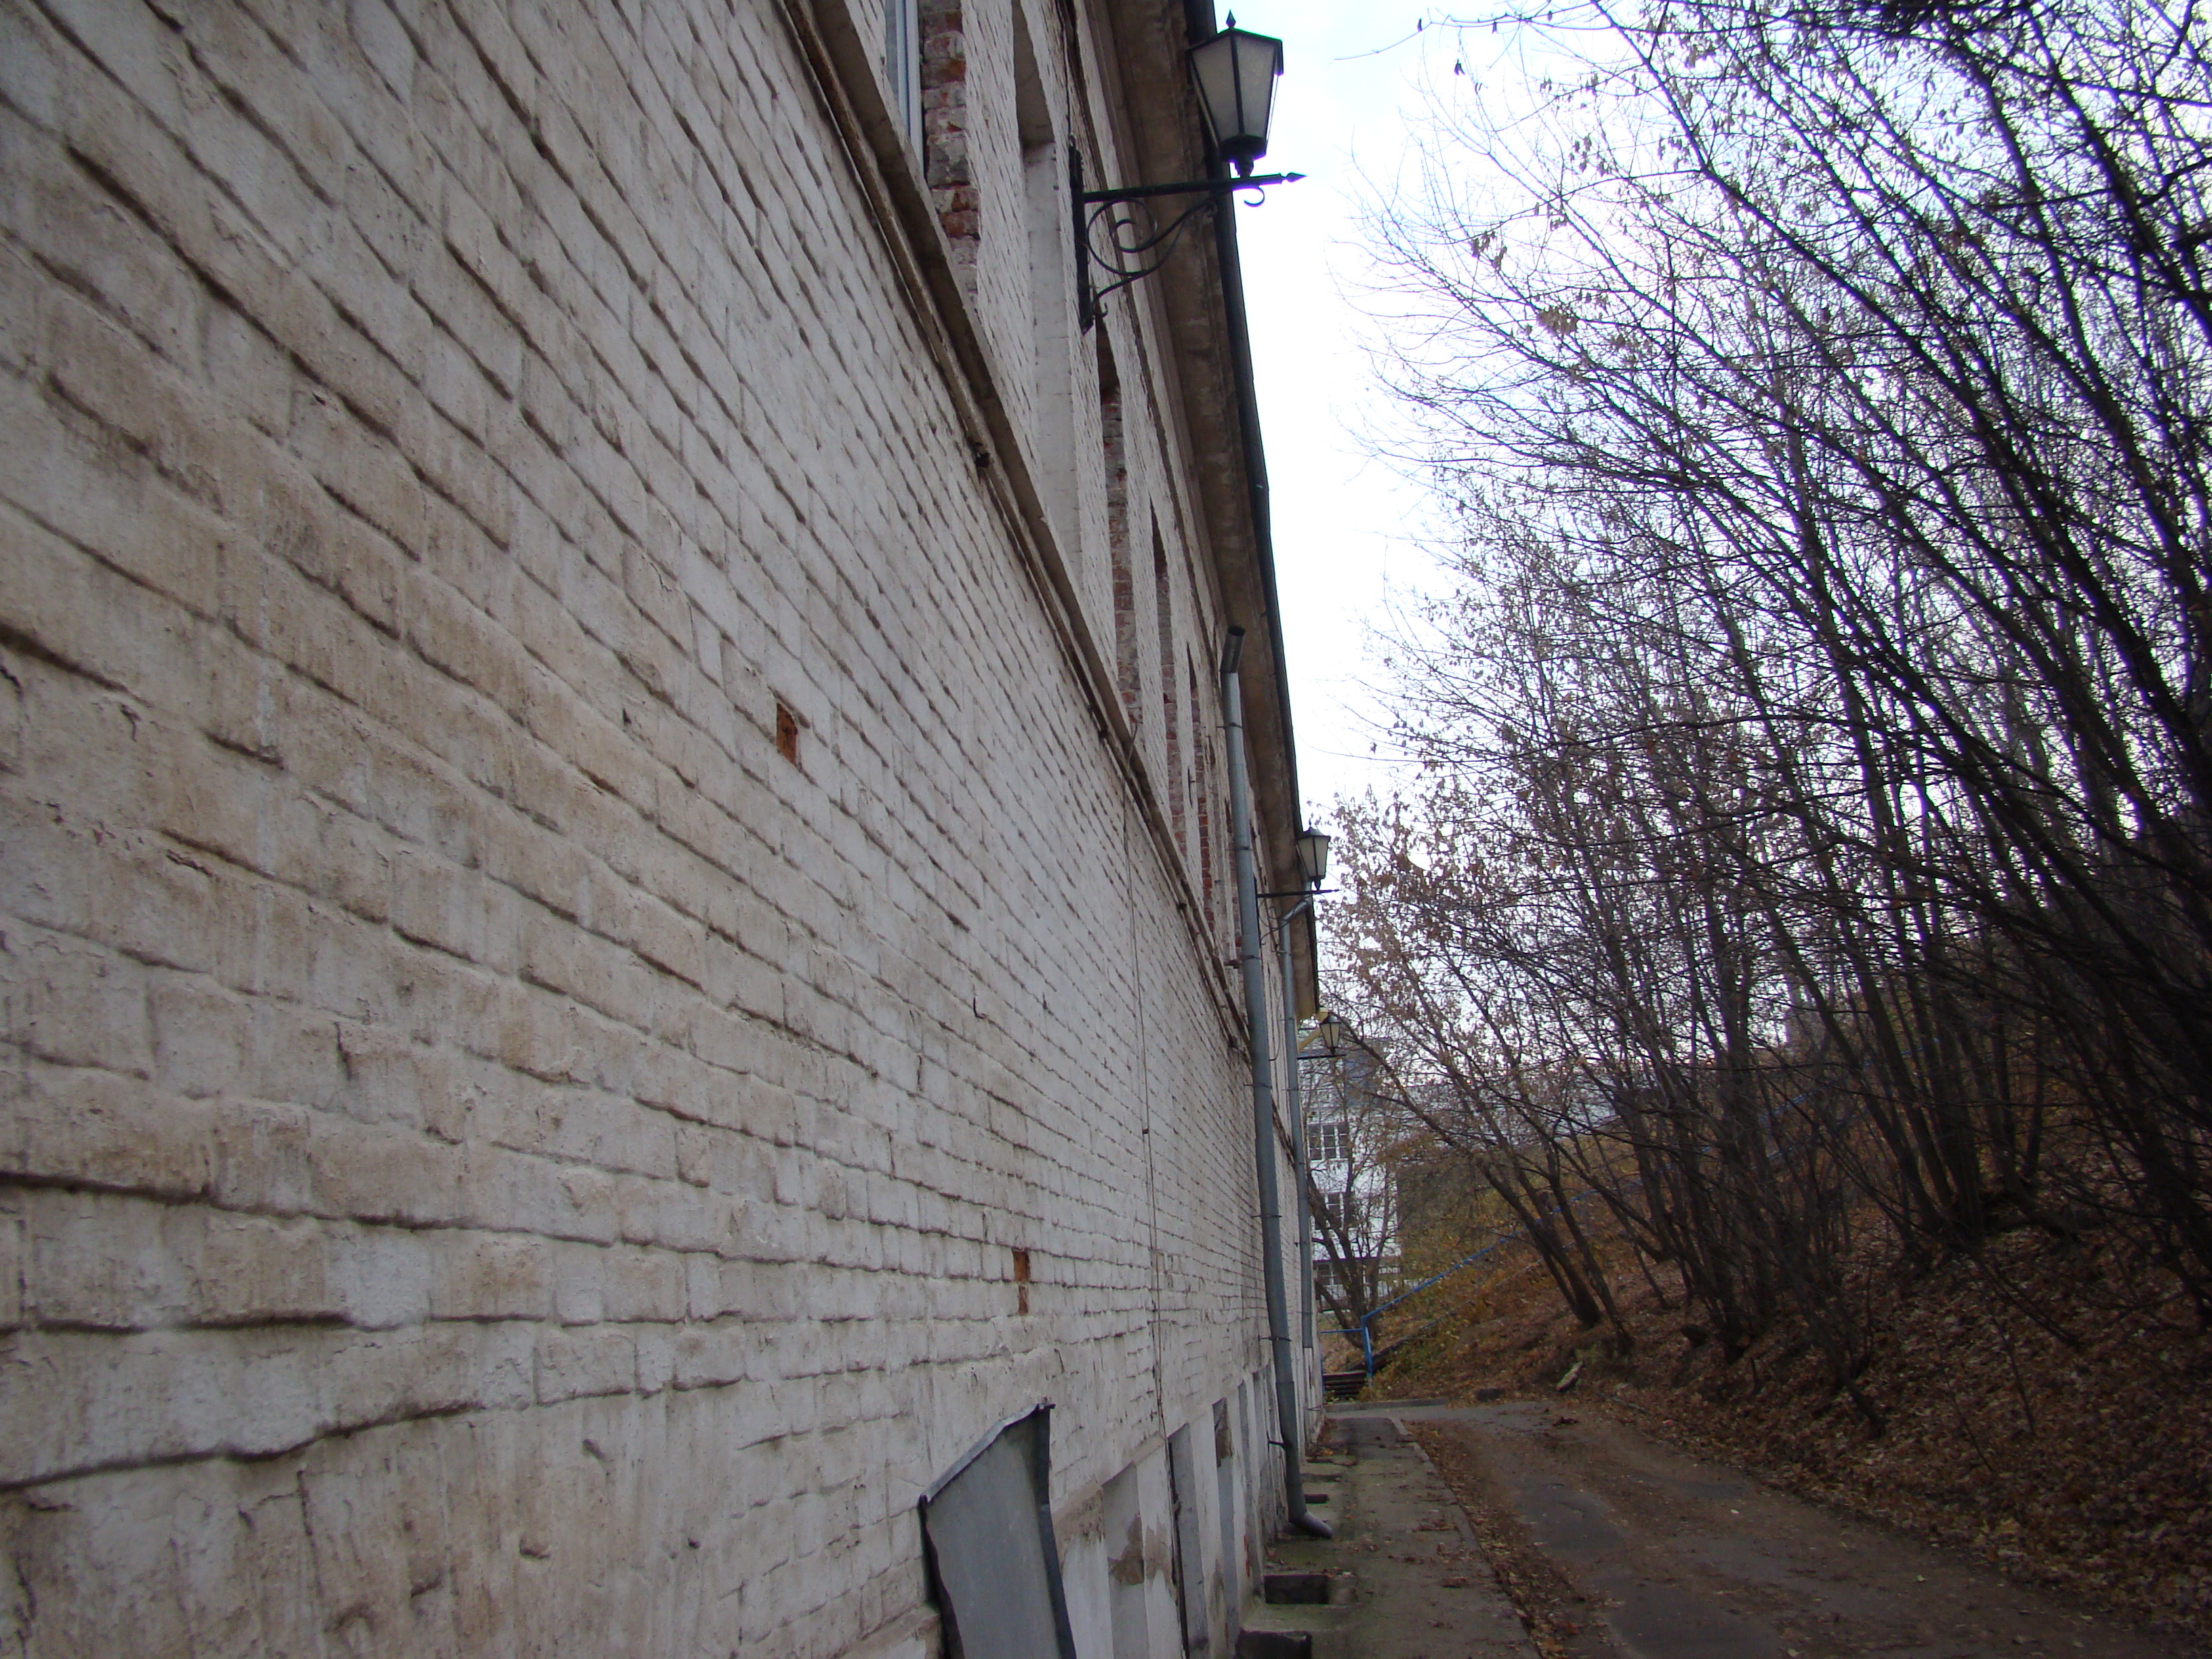
wood, road, street, house, morning, alley, city, wall, cityscape, infrastructure, sony, moscow, russia, cityscapes, dsch9